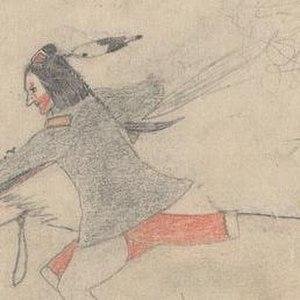
Le pagne est un vêtement léger porté dans les pays chauds. Il est fait d'une pièce de tissu, de cuir, de plume ou de matière végétale tressée généralement et rectangulaire, ajusté autour des hanches et descendant jusqu'aux cuisses ou aux chevilles. Sa taille permet au minimum de cacher les parties génitales.